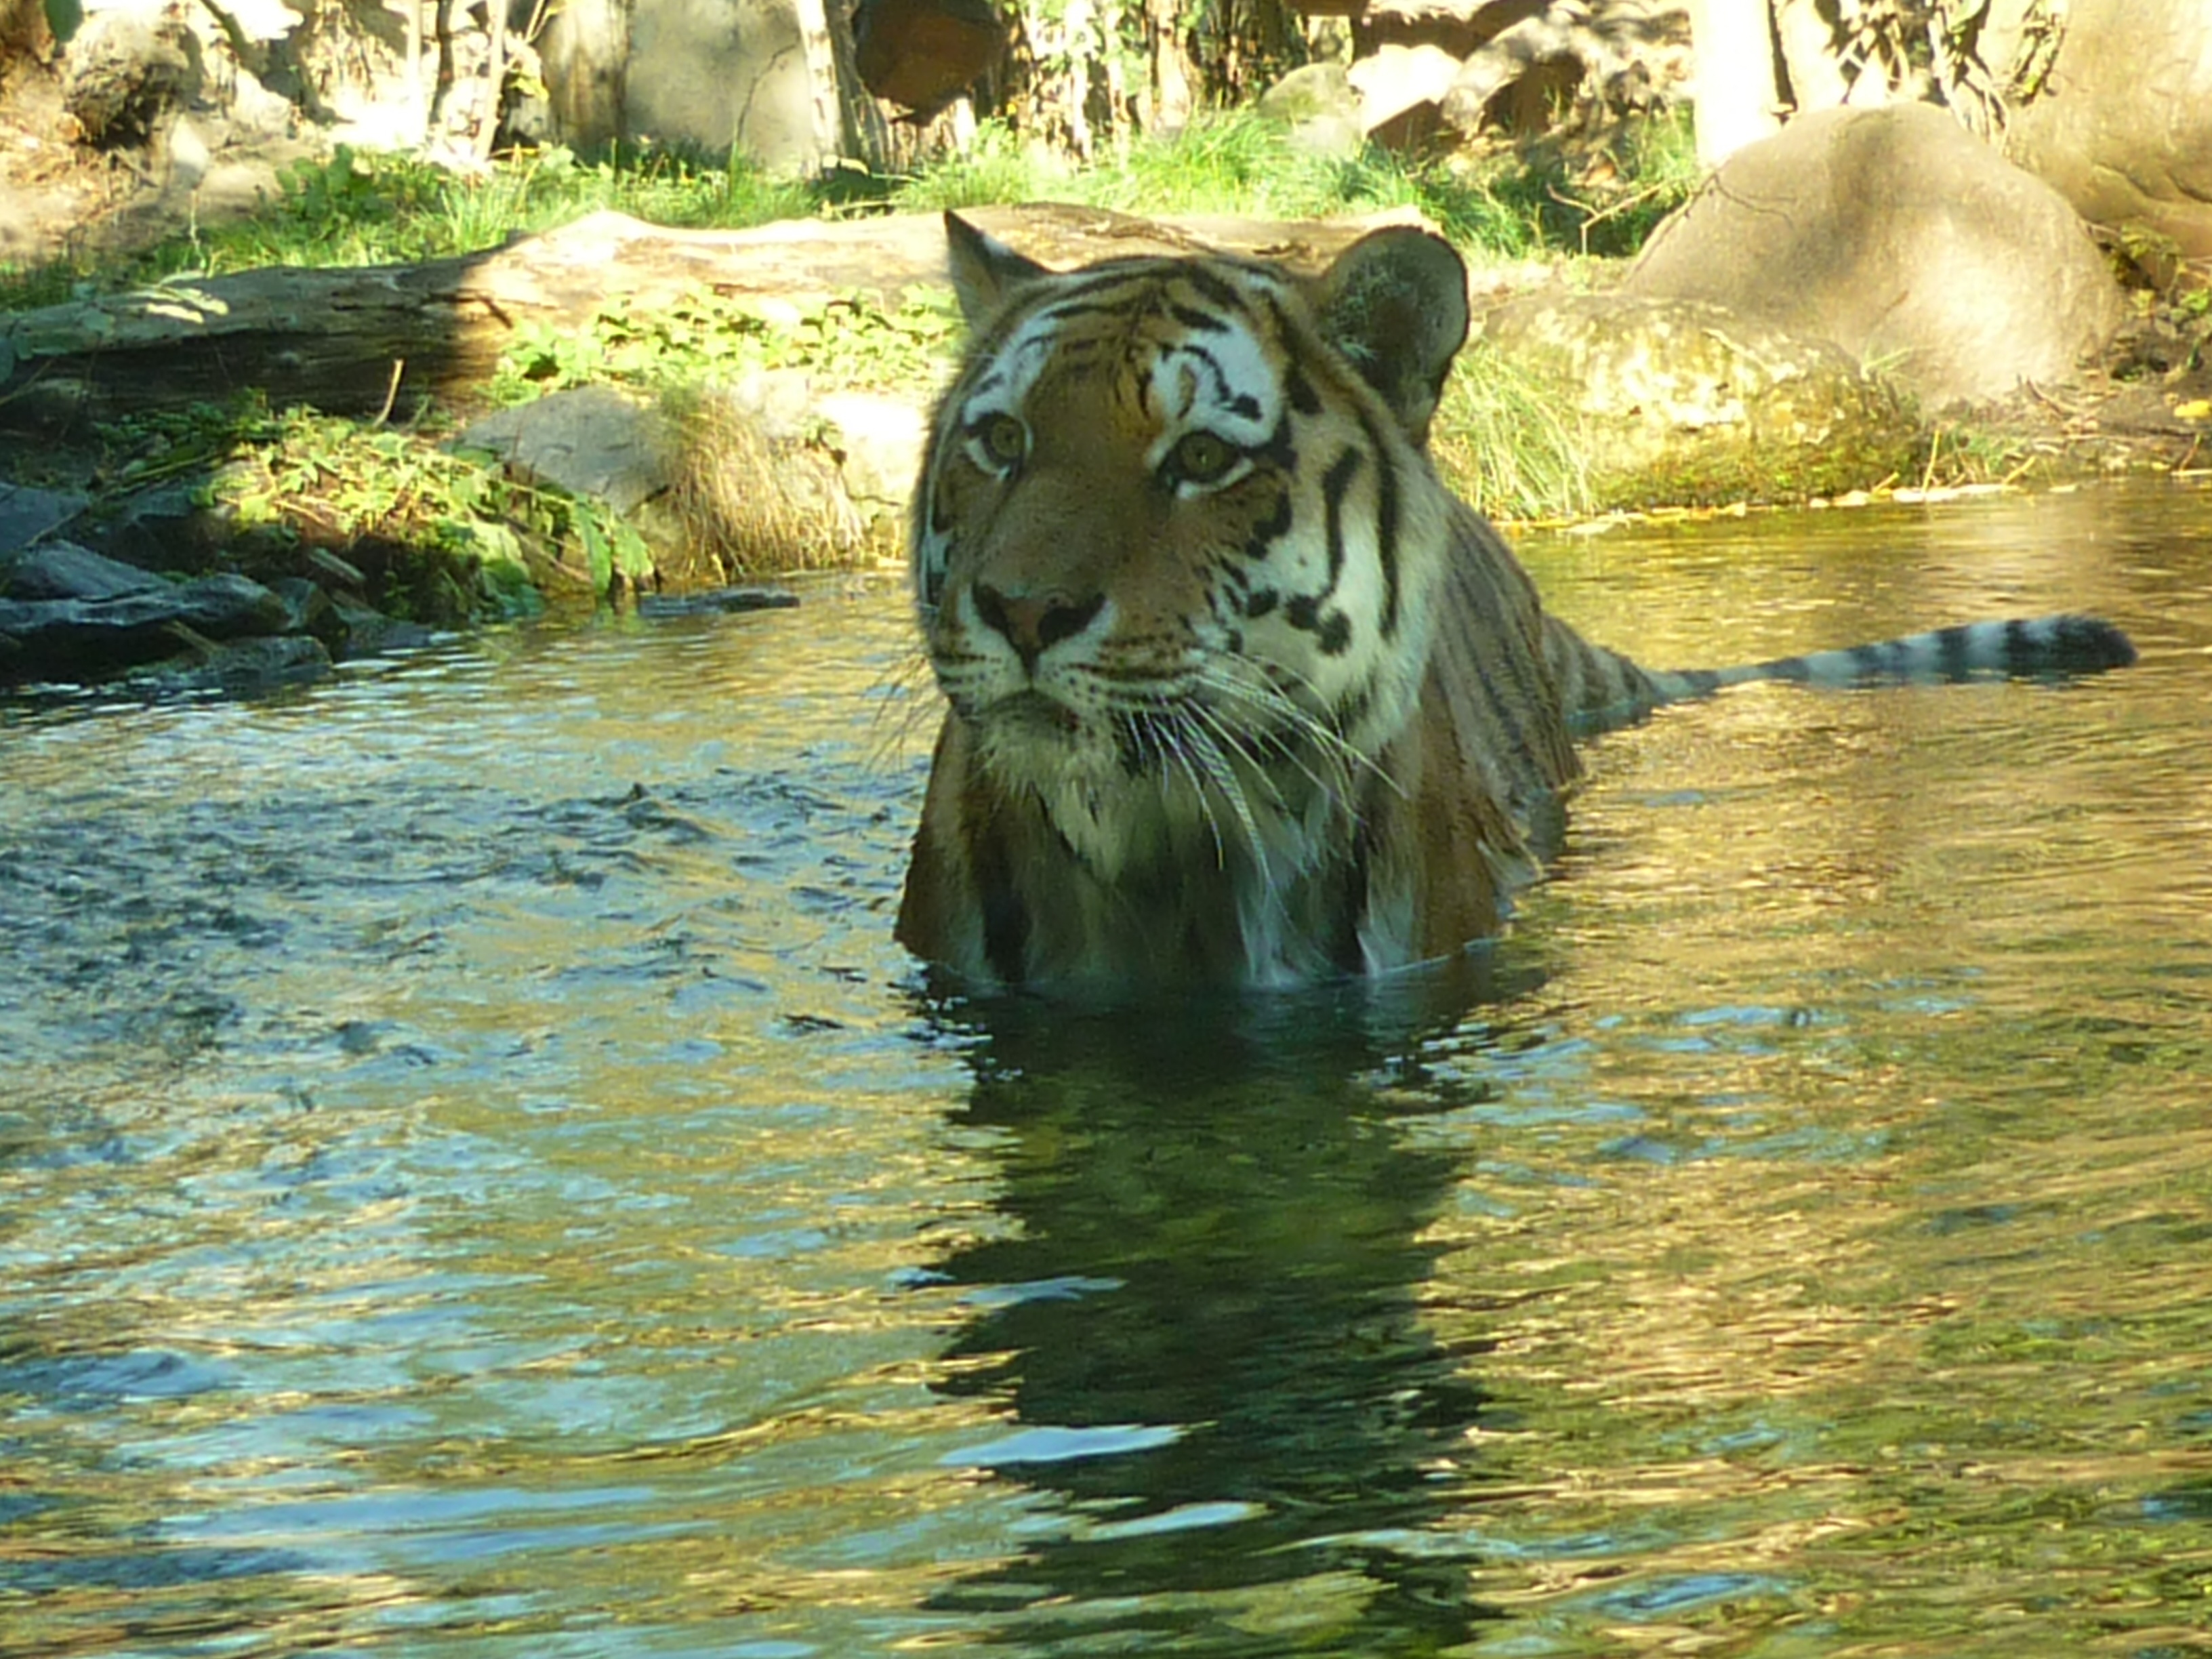
water, wildlife, swim, zoo, cat, mammal, predator, fauna, tiger, big cats, cat like mammal